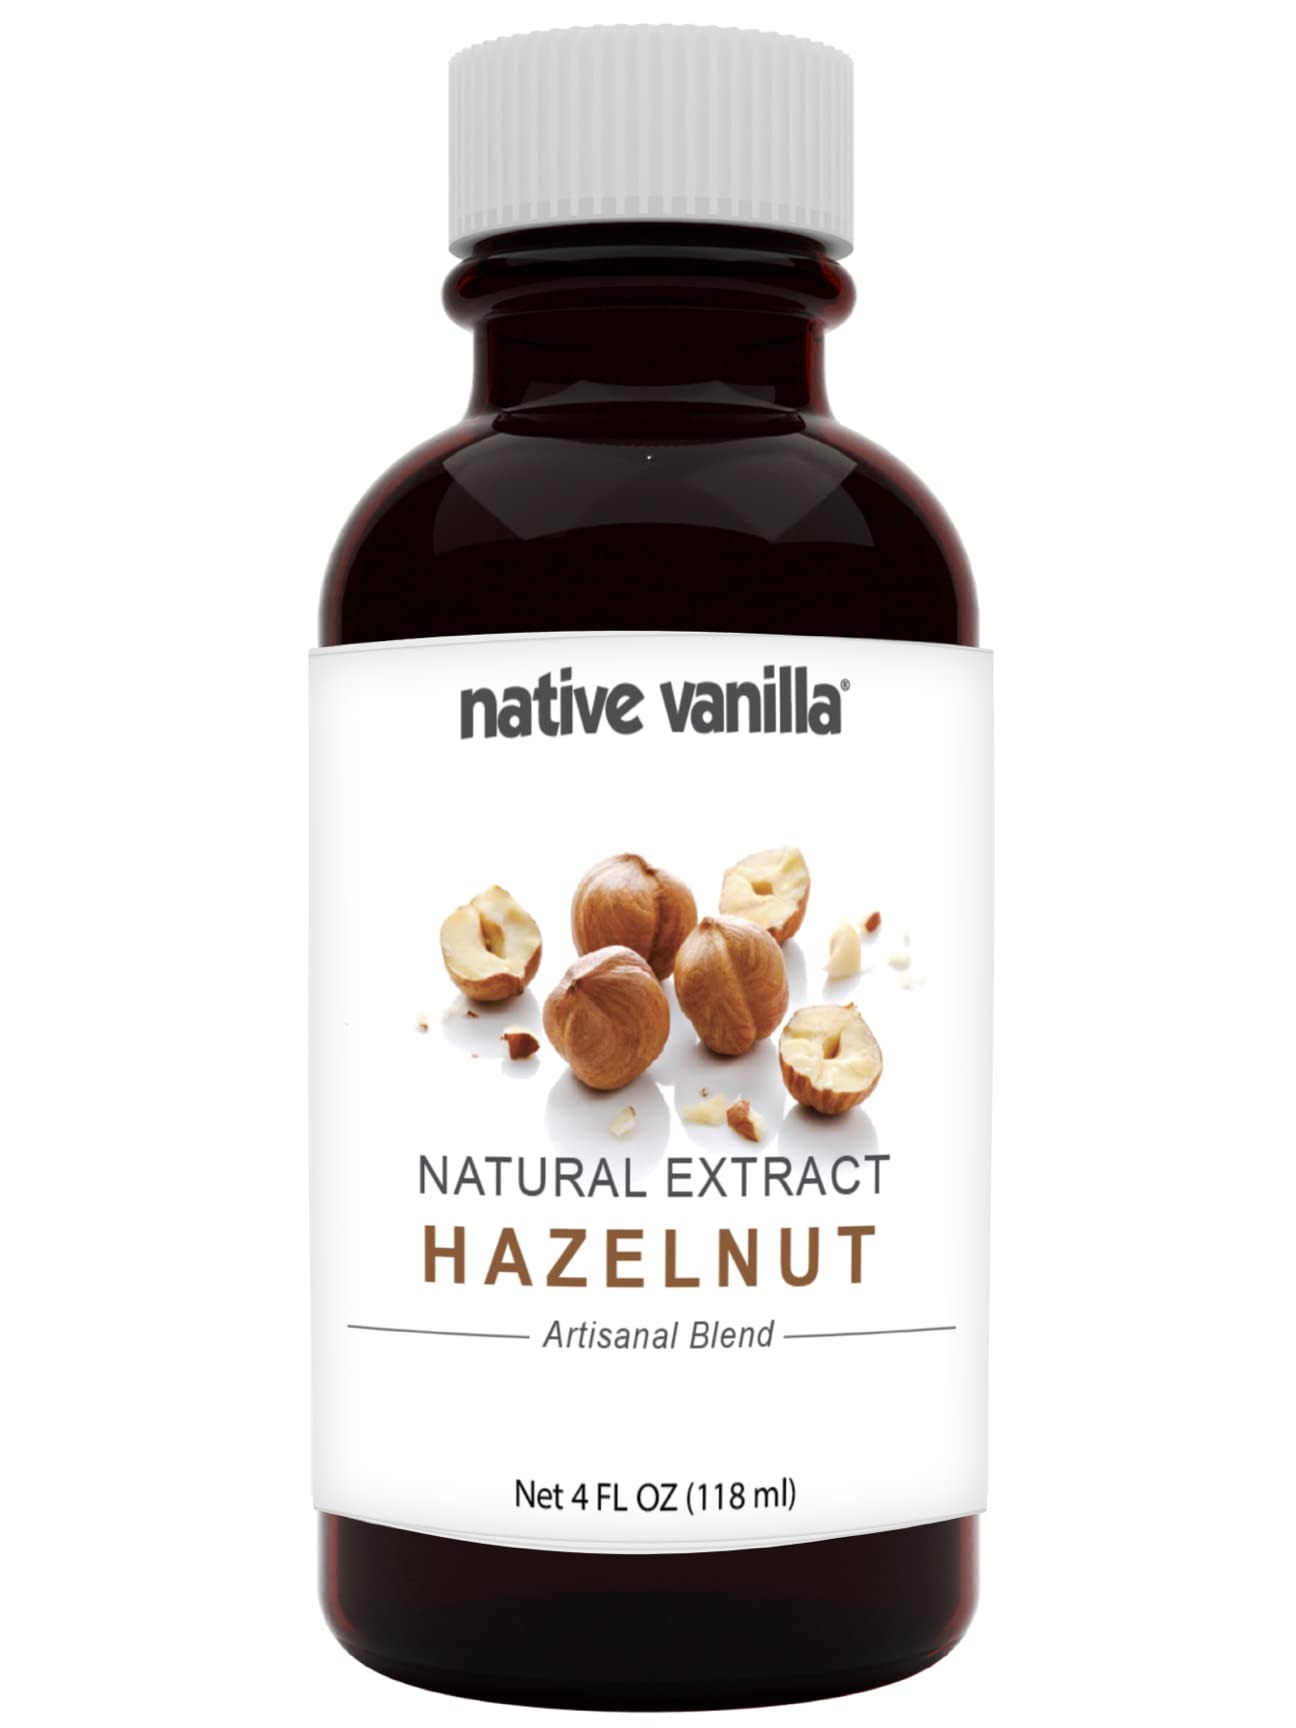
Item Name: Native Vanilla - Pure Hazelnut Flavor - 4 Fl Oz - Pure Flavors and Extracts - Perfect for Cooking, Baking, and Dessert Crafting
Bullet Point 1: 100% PURE - HAZELNUT FLAVOR made with the purest hazelnut extractives and no added sugar.
Bullet Point 2: HIGH QUALITY INGREDIENTS - alcohol, water, natural hazelnut extractives and caramel color.
Bullet Point 3: STRONG HAZELNUT FLAVOR - Perfect to enhance flavors in any dish that calls for the use of hazelnut flavoring.
Bullet Point 4: USES - A must have ingredient for flavoring drinks, cooking, and baking cakes, cookies, ice cream, and more.
Bullet Point 5: NATURAL - naturally derived flavors that are Vegan, Non-GMO, Gluten Free, Sulfites-Free, And Kosher
Product Description: Pure Hazelnut Flavor is made from the finest ingredients including natural hazelnut extractives and caramel flavoring. It's an excellent flavoring agent for making homemade syrups that you can drizzle over your ice cream, waffles, pancakes and doughnuts. . You can also add it to puddings such as creme brulee, cakes and frozen desserts. If you are looking for something smooth, rich and delicious, to end off your dinner, consider adding Native Vanilla's Pure Hazelnut Flavor to your coffee, your chocolate truffles as well as your dessert. It adds a wonderful buttery taste to dark chocolate spread, coffee syrup and chocolate baklava. You can even combine it with other chocolate and vanilla flavors to further enhance your gastronomic creations, hazelnut chocolate pound cake, chocolate parfait and hazelnut and maple pie bars never tasted so good. Pure Hazelnut Flavor is: -preservative free -gluten free -free of artificial coloring -sugar free -GMO Free Pure Hazelnut Flavor is the perfect introduction to the Native Vanilla extract and flavoring range of products. You will be sure to find top quality ingredients for your baking and cooking creations.
Value: 4.0
Unit: Fl Oz

Price: 14.99